Ore Mountains

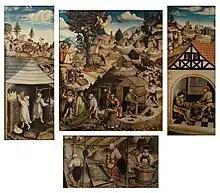
Historic depiction of mining on the Annaberg mining altar (1522)

In the 13th century, colonization of the mountains took place only sporadically along the Bohemian Way ("antiqua Bohemiae semita"). It was here that Sayda was built, a station on the trade route from Freiberg via Einsiedl, Johnsdorf and Brüx to Prague. In Sayda it joined the so-called salt road that ran from Halle via Oederan and onto Prague. Glass-making was introduced into the region from the second half of the 13th century. The emergence of this branch of trade benefited from the abundance of excess timber, which was created by clearings and new settlements and which was able to meet the high demand of the glassworks. Monks from Waldsassen Abbey brought a knowledge of the glass manufacture to the Ore Mountains. Most glassworks were located in the vicinity of Moldau, Brandau and the Frauenbach valley. The oldest glassworks site is Ulmbach. This timber-hungry industry lost its importance, however, with the boom in mining, which also enjoyed royal patronage.